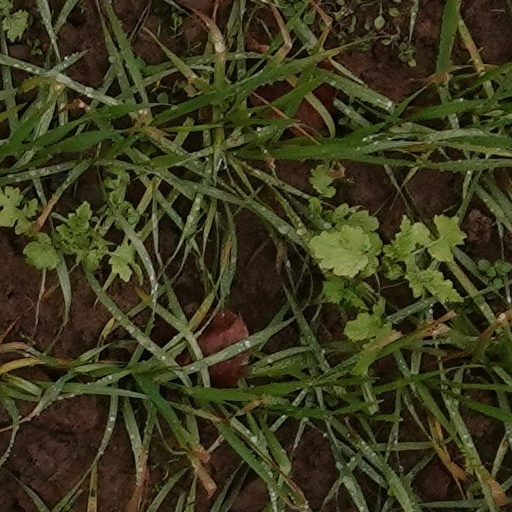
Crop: wheat